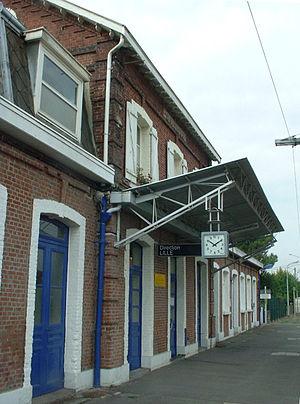
la gare de Baisieux
La gare de Baisieux est une gare ferroviaire française de la ligne de Fives à Baisieux, située sur le territoire de la commune de Baisieux, dans le département du Nord en région Hauts-de-France.
Baisieux est une commune française, située dans le département du Nord en région Hauts-de-France. Elle fait partie de la Métropole européenne de Lille.